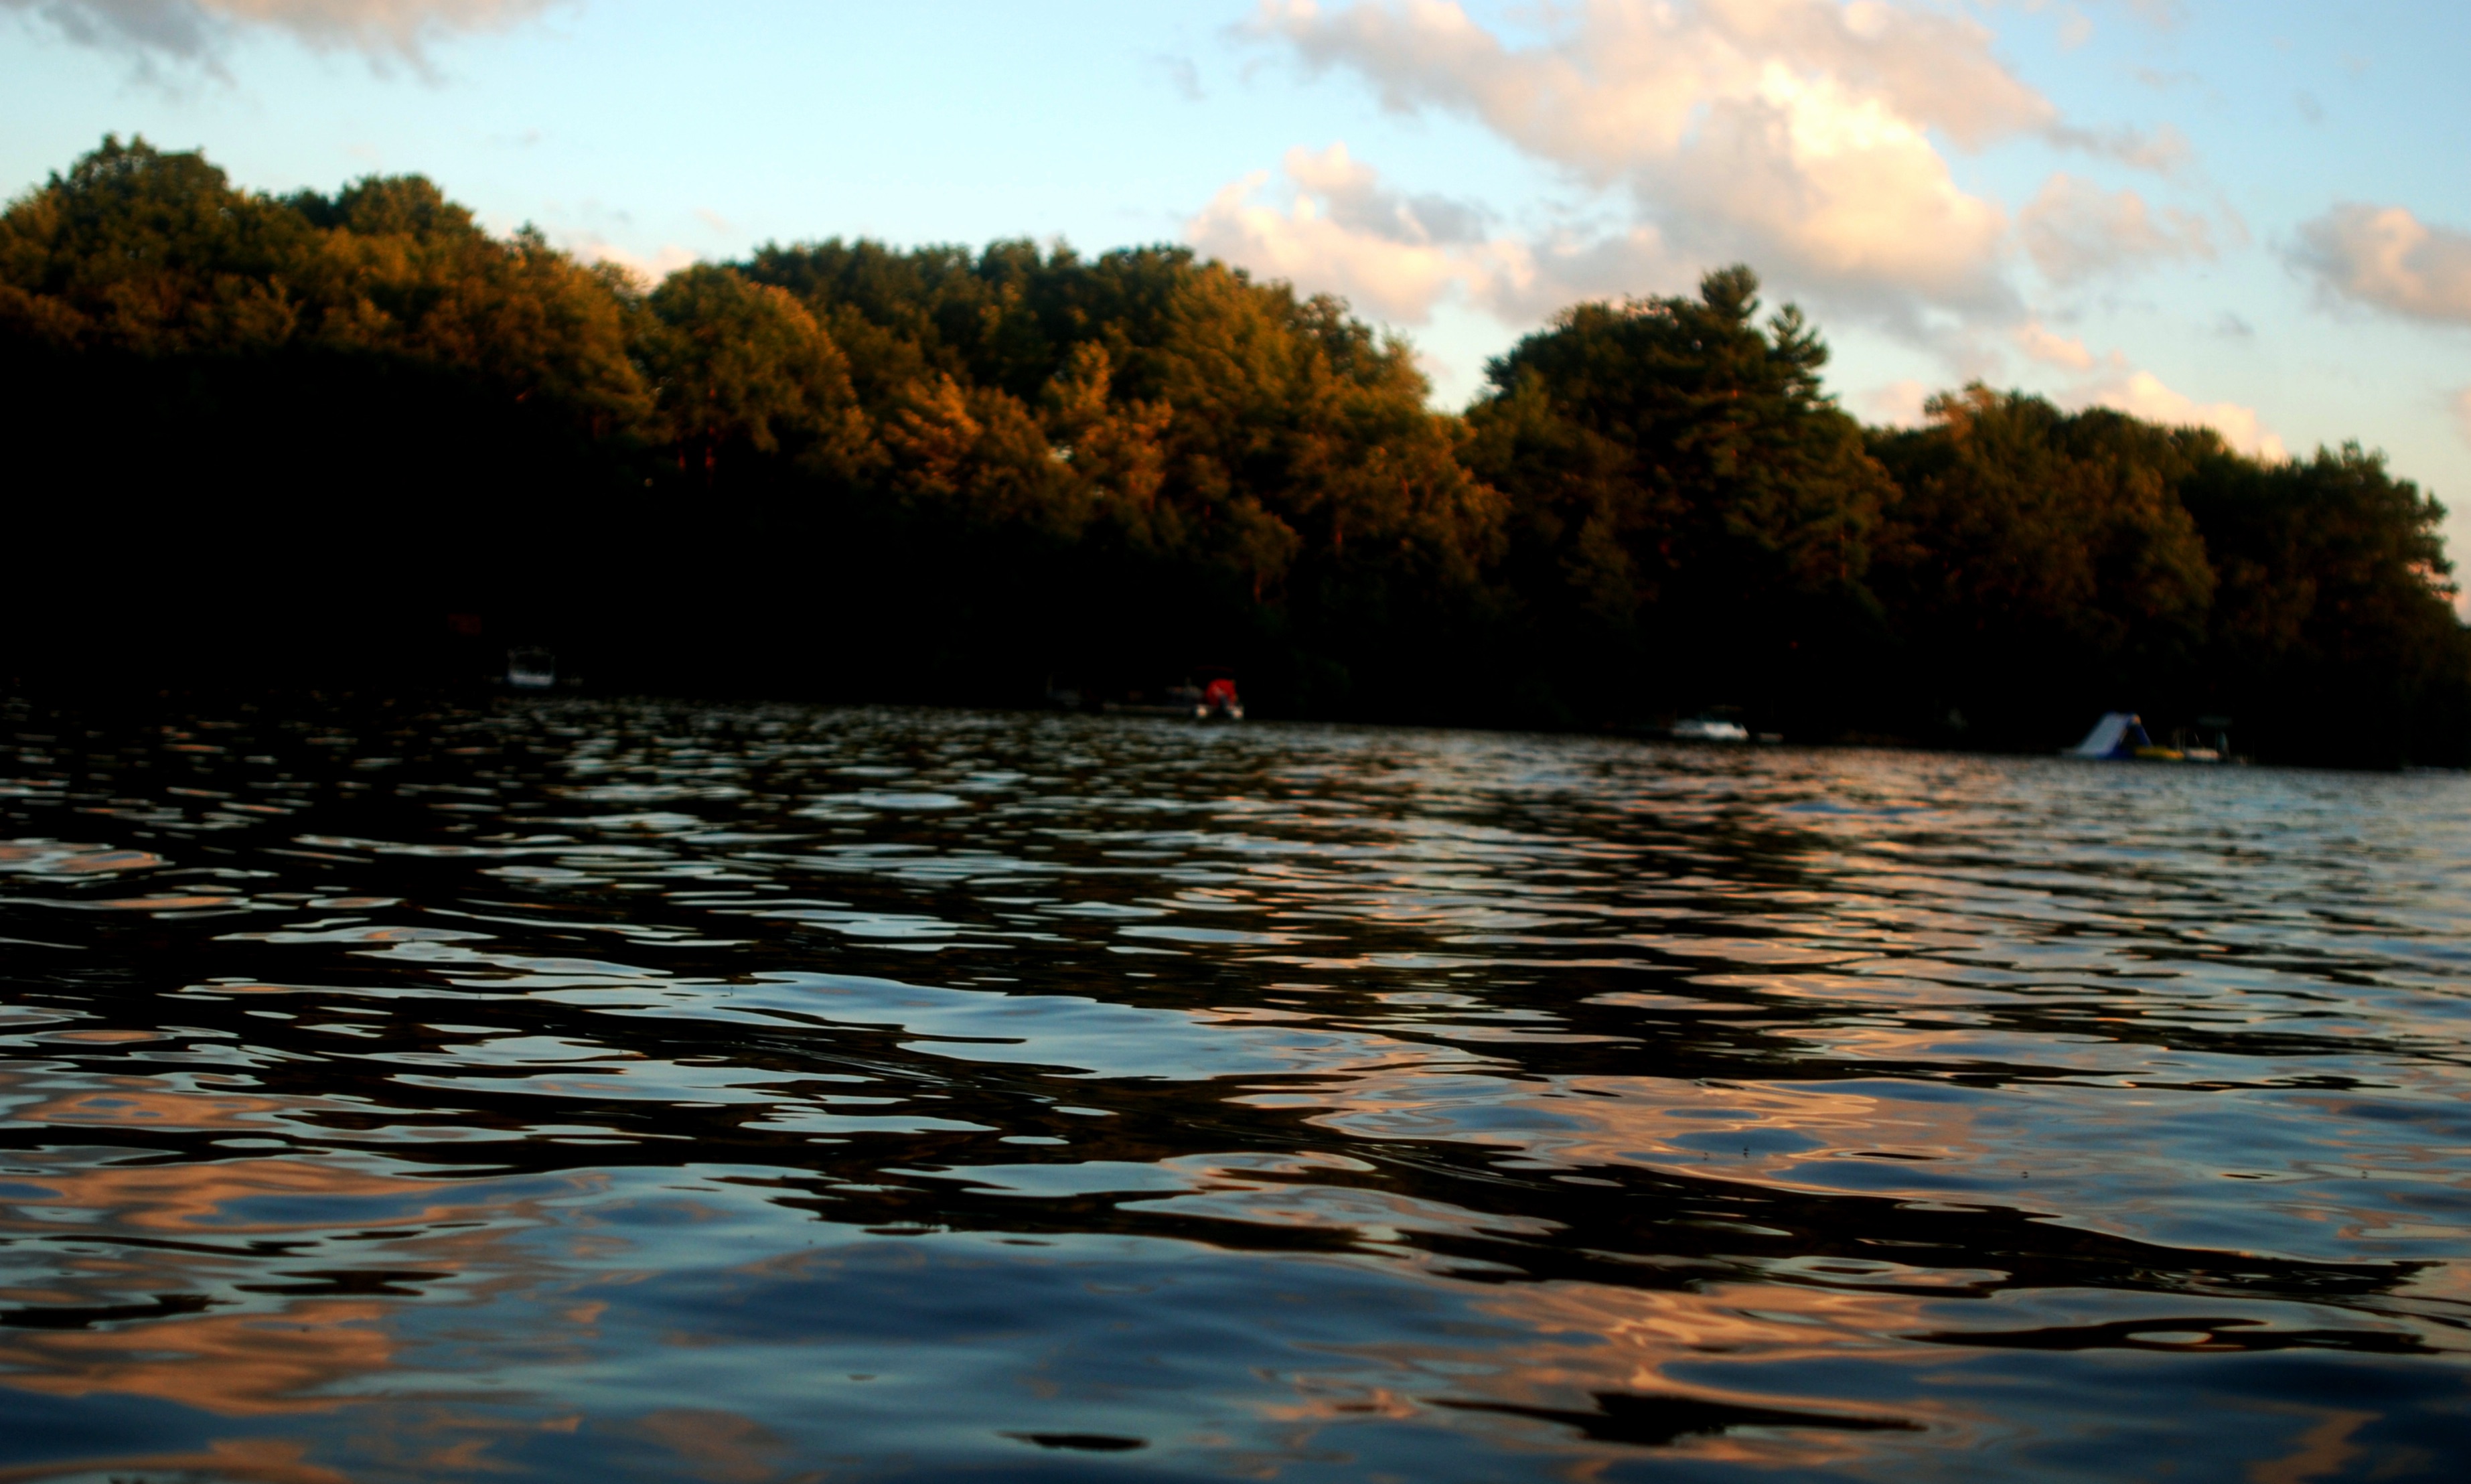
sea, water, nature, sky, sunset, boat, morning, shore, lake, dawn, river, dusk, evening, reflection, body of water, boating, wetland, loch